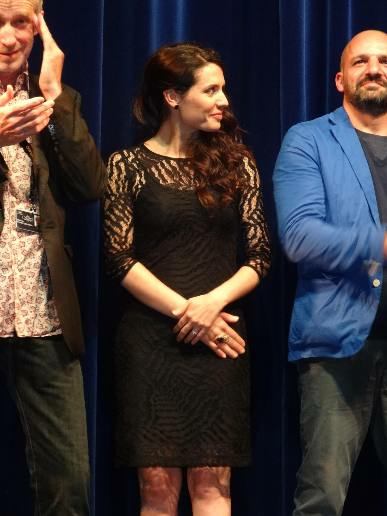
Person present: Yes